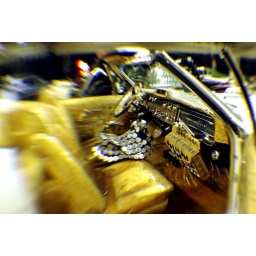
Calgary stampede parade car covered in ostrich leather, silver dollars, and guns!